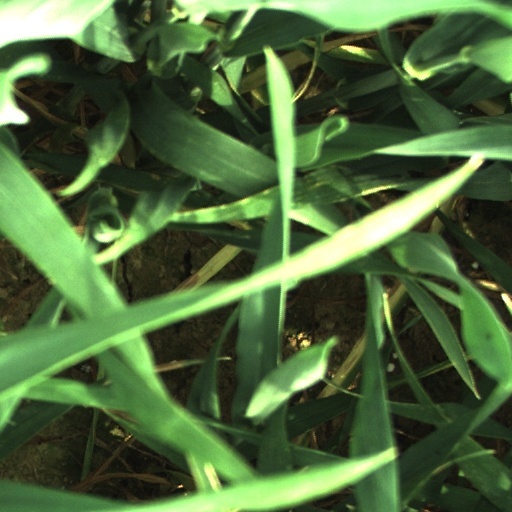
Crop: wheat